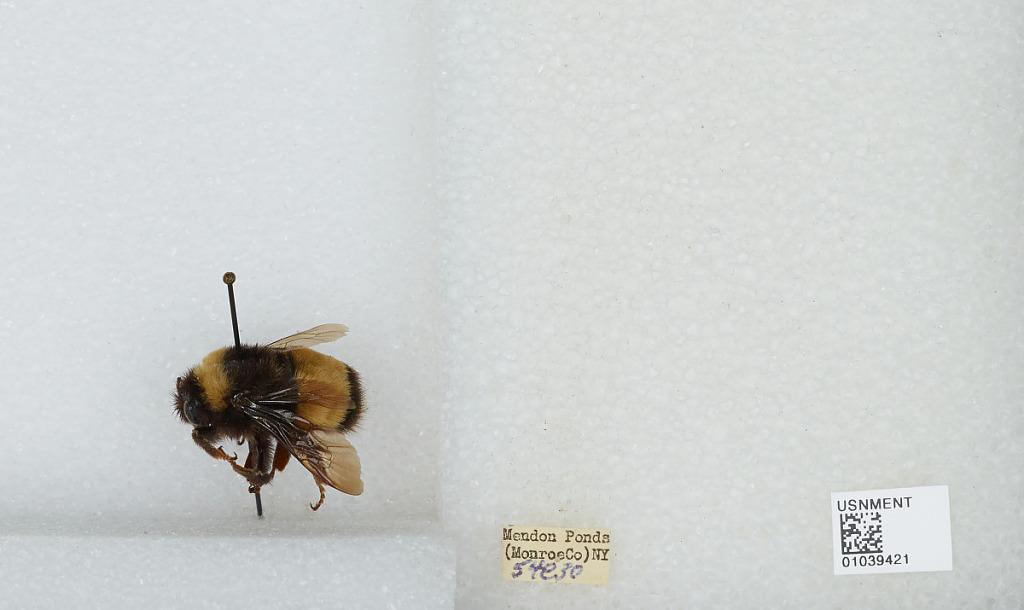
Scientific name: Bombus (Bombus) terricola Kirby
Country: United States
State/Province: New York
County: Monroe
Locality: Mendon Ponds Park
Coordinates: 43.0156, -77.5639